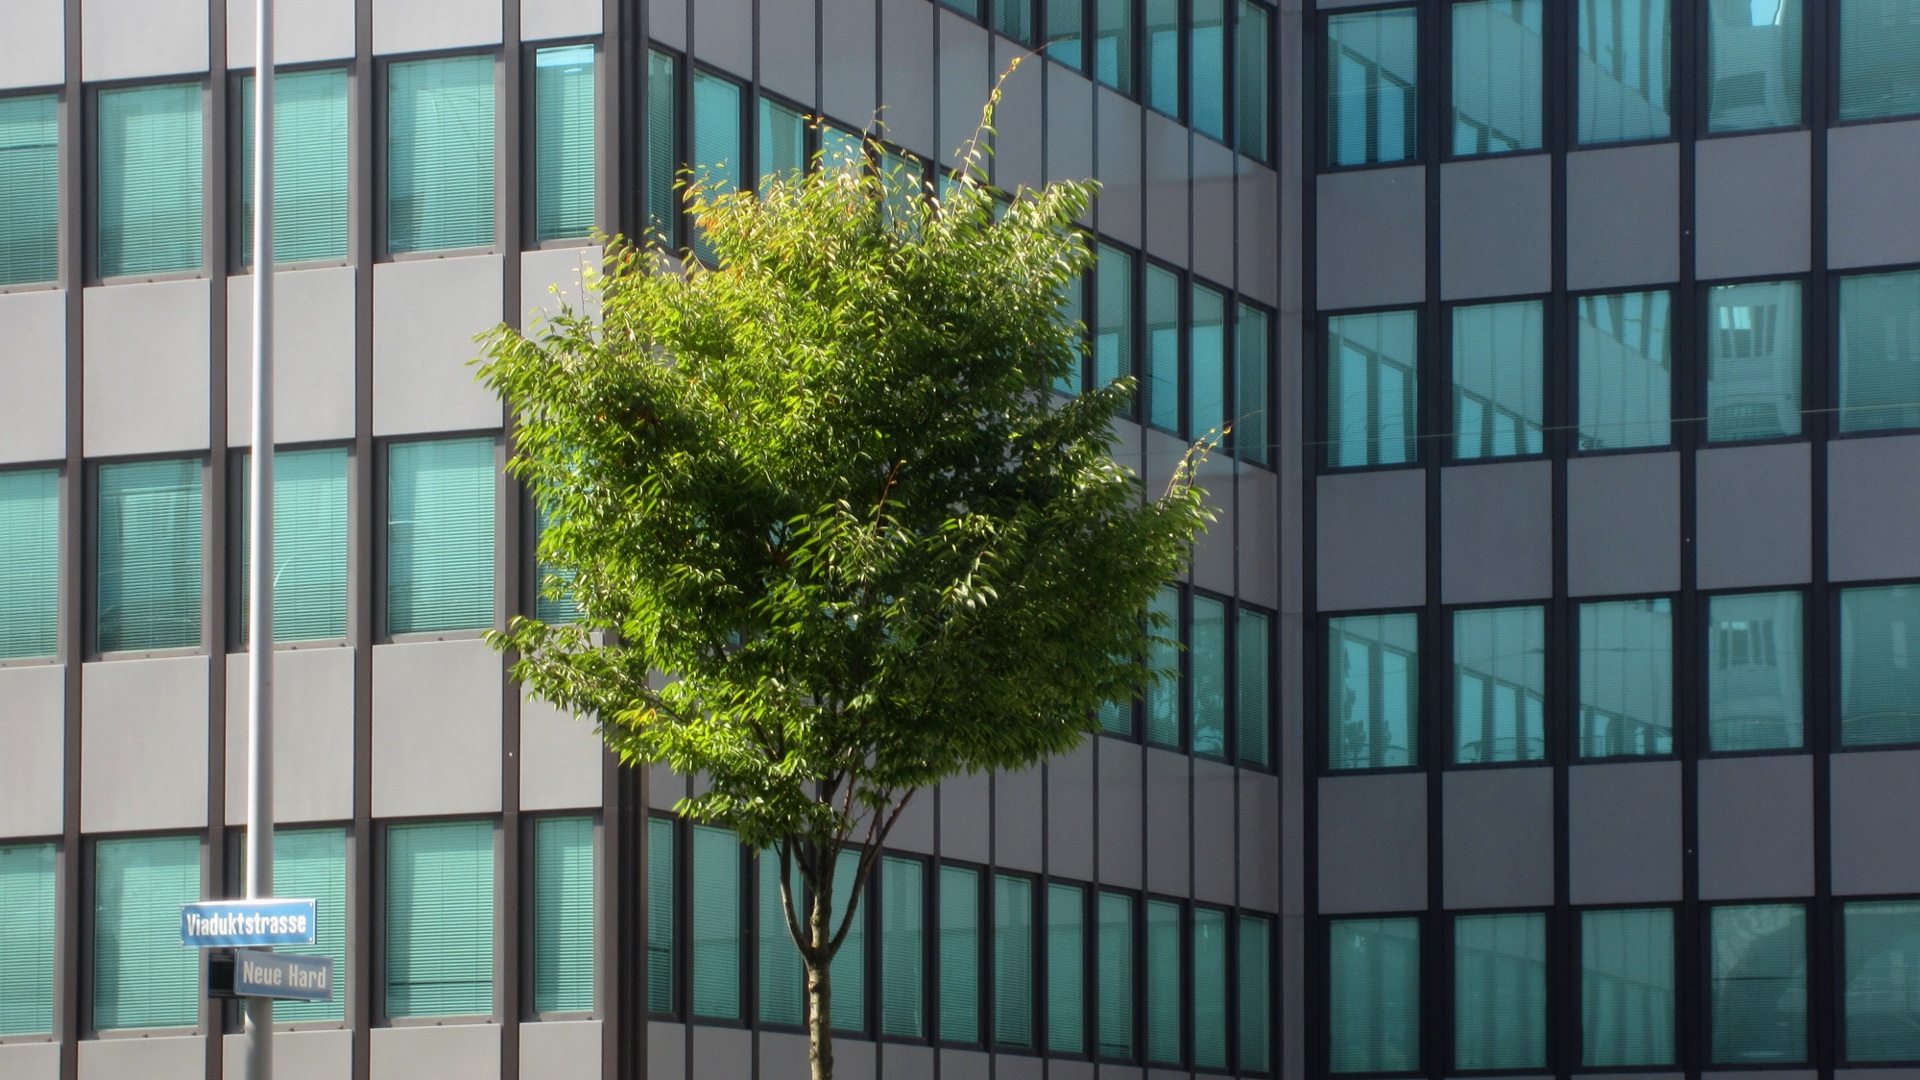
tree, architecture, house, window, glass, building, city, skyscraper, urban, wall, balcony, green, color, facade, blue, apartment, tower block, interior design, design, headquarters, condominium, urban area, window covering